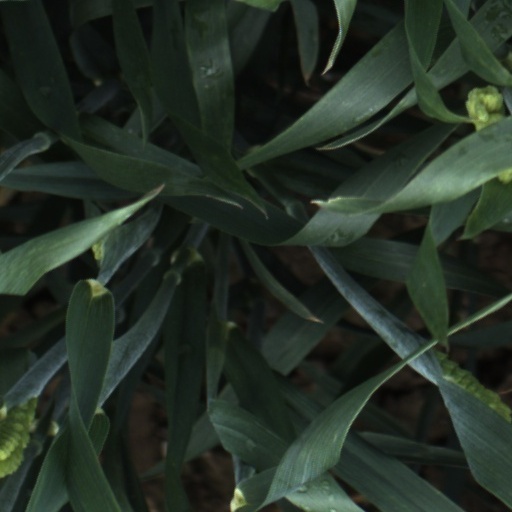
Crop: wheat